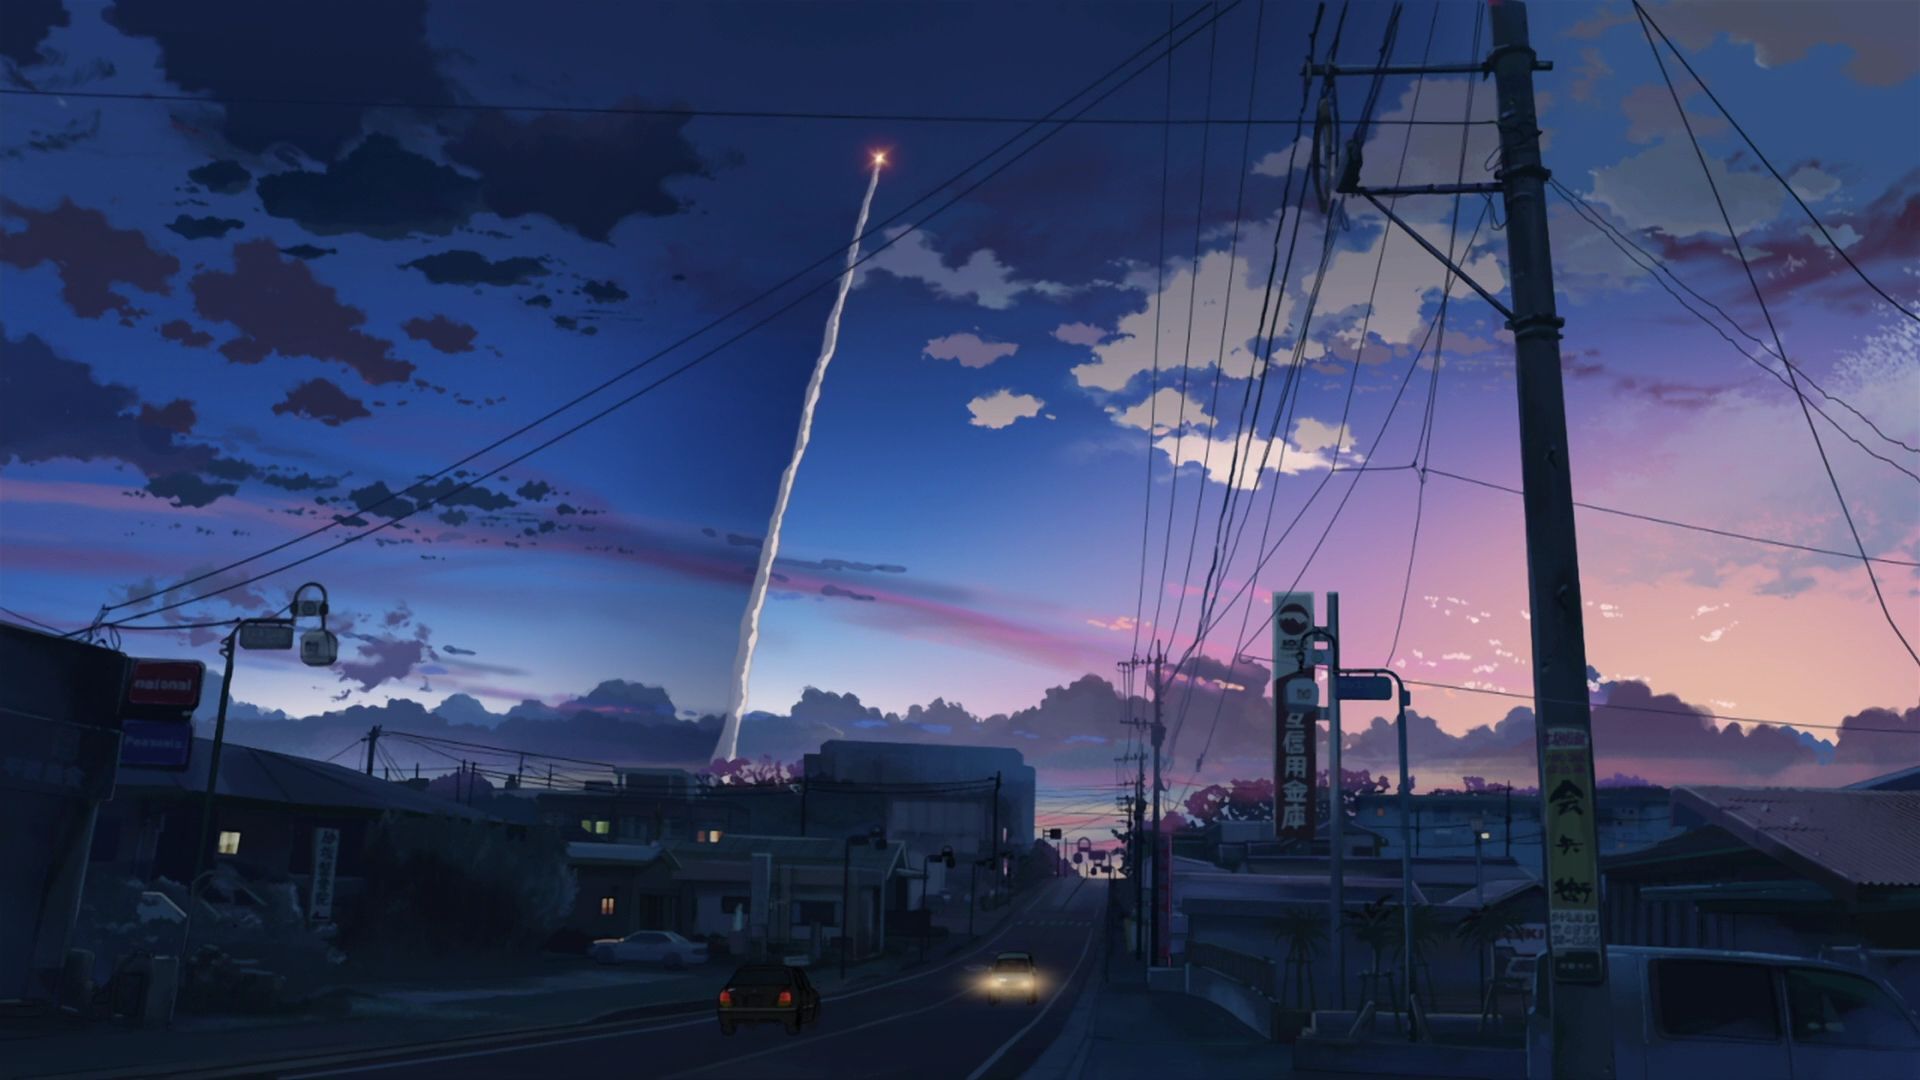
city, sky, cloud, blue, dusk, evening, afterglow, atmosphere, morning, urban area, overhead power line, electricity, night, line, sunset, meteorological phenomenon, public utility, architecture, dawn, road, horizon, landscape, sunrise, street light, cumulus, residential area, electrical supply, darkness, winter, mountain